Catch-my-Pal

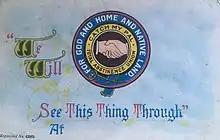
Catch-my-Pal postcard sent from Lisbellaw to Tempo in 1910.

Catch-my-Pal, alternatively known as the 'Protestant Total-Abstinence Union', was an anti-alcohol organisation founded on 13 July 1909 in Armagh, Ireland. The organisation closed down in January 1970, when its last club stopped operations.